Row counter (hand knitting)

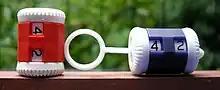
Stitch-marker counter

These tend to be on-needle barrel row counters which have been attached to stitch-marker rings. They are intended to be used with circular or double-pointed knitting needles. In the 21st century Prym has marketed a dedicated stitch-marker row counter, labelling it the "Universal Rotally".